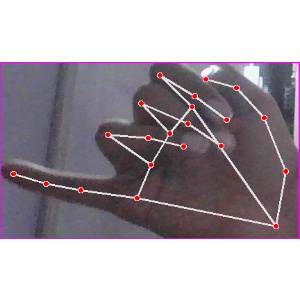
अक्षर: च